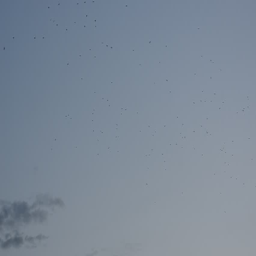
a flock of birds flying in the evening sky